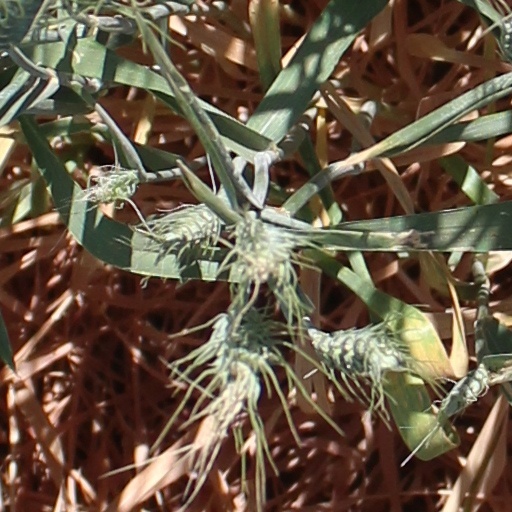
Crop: wheat